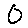
Label: 0